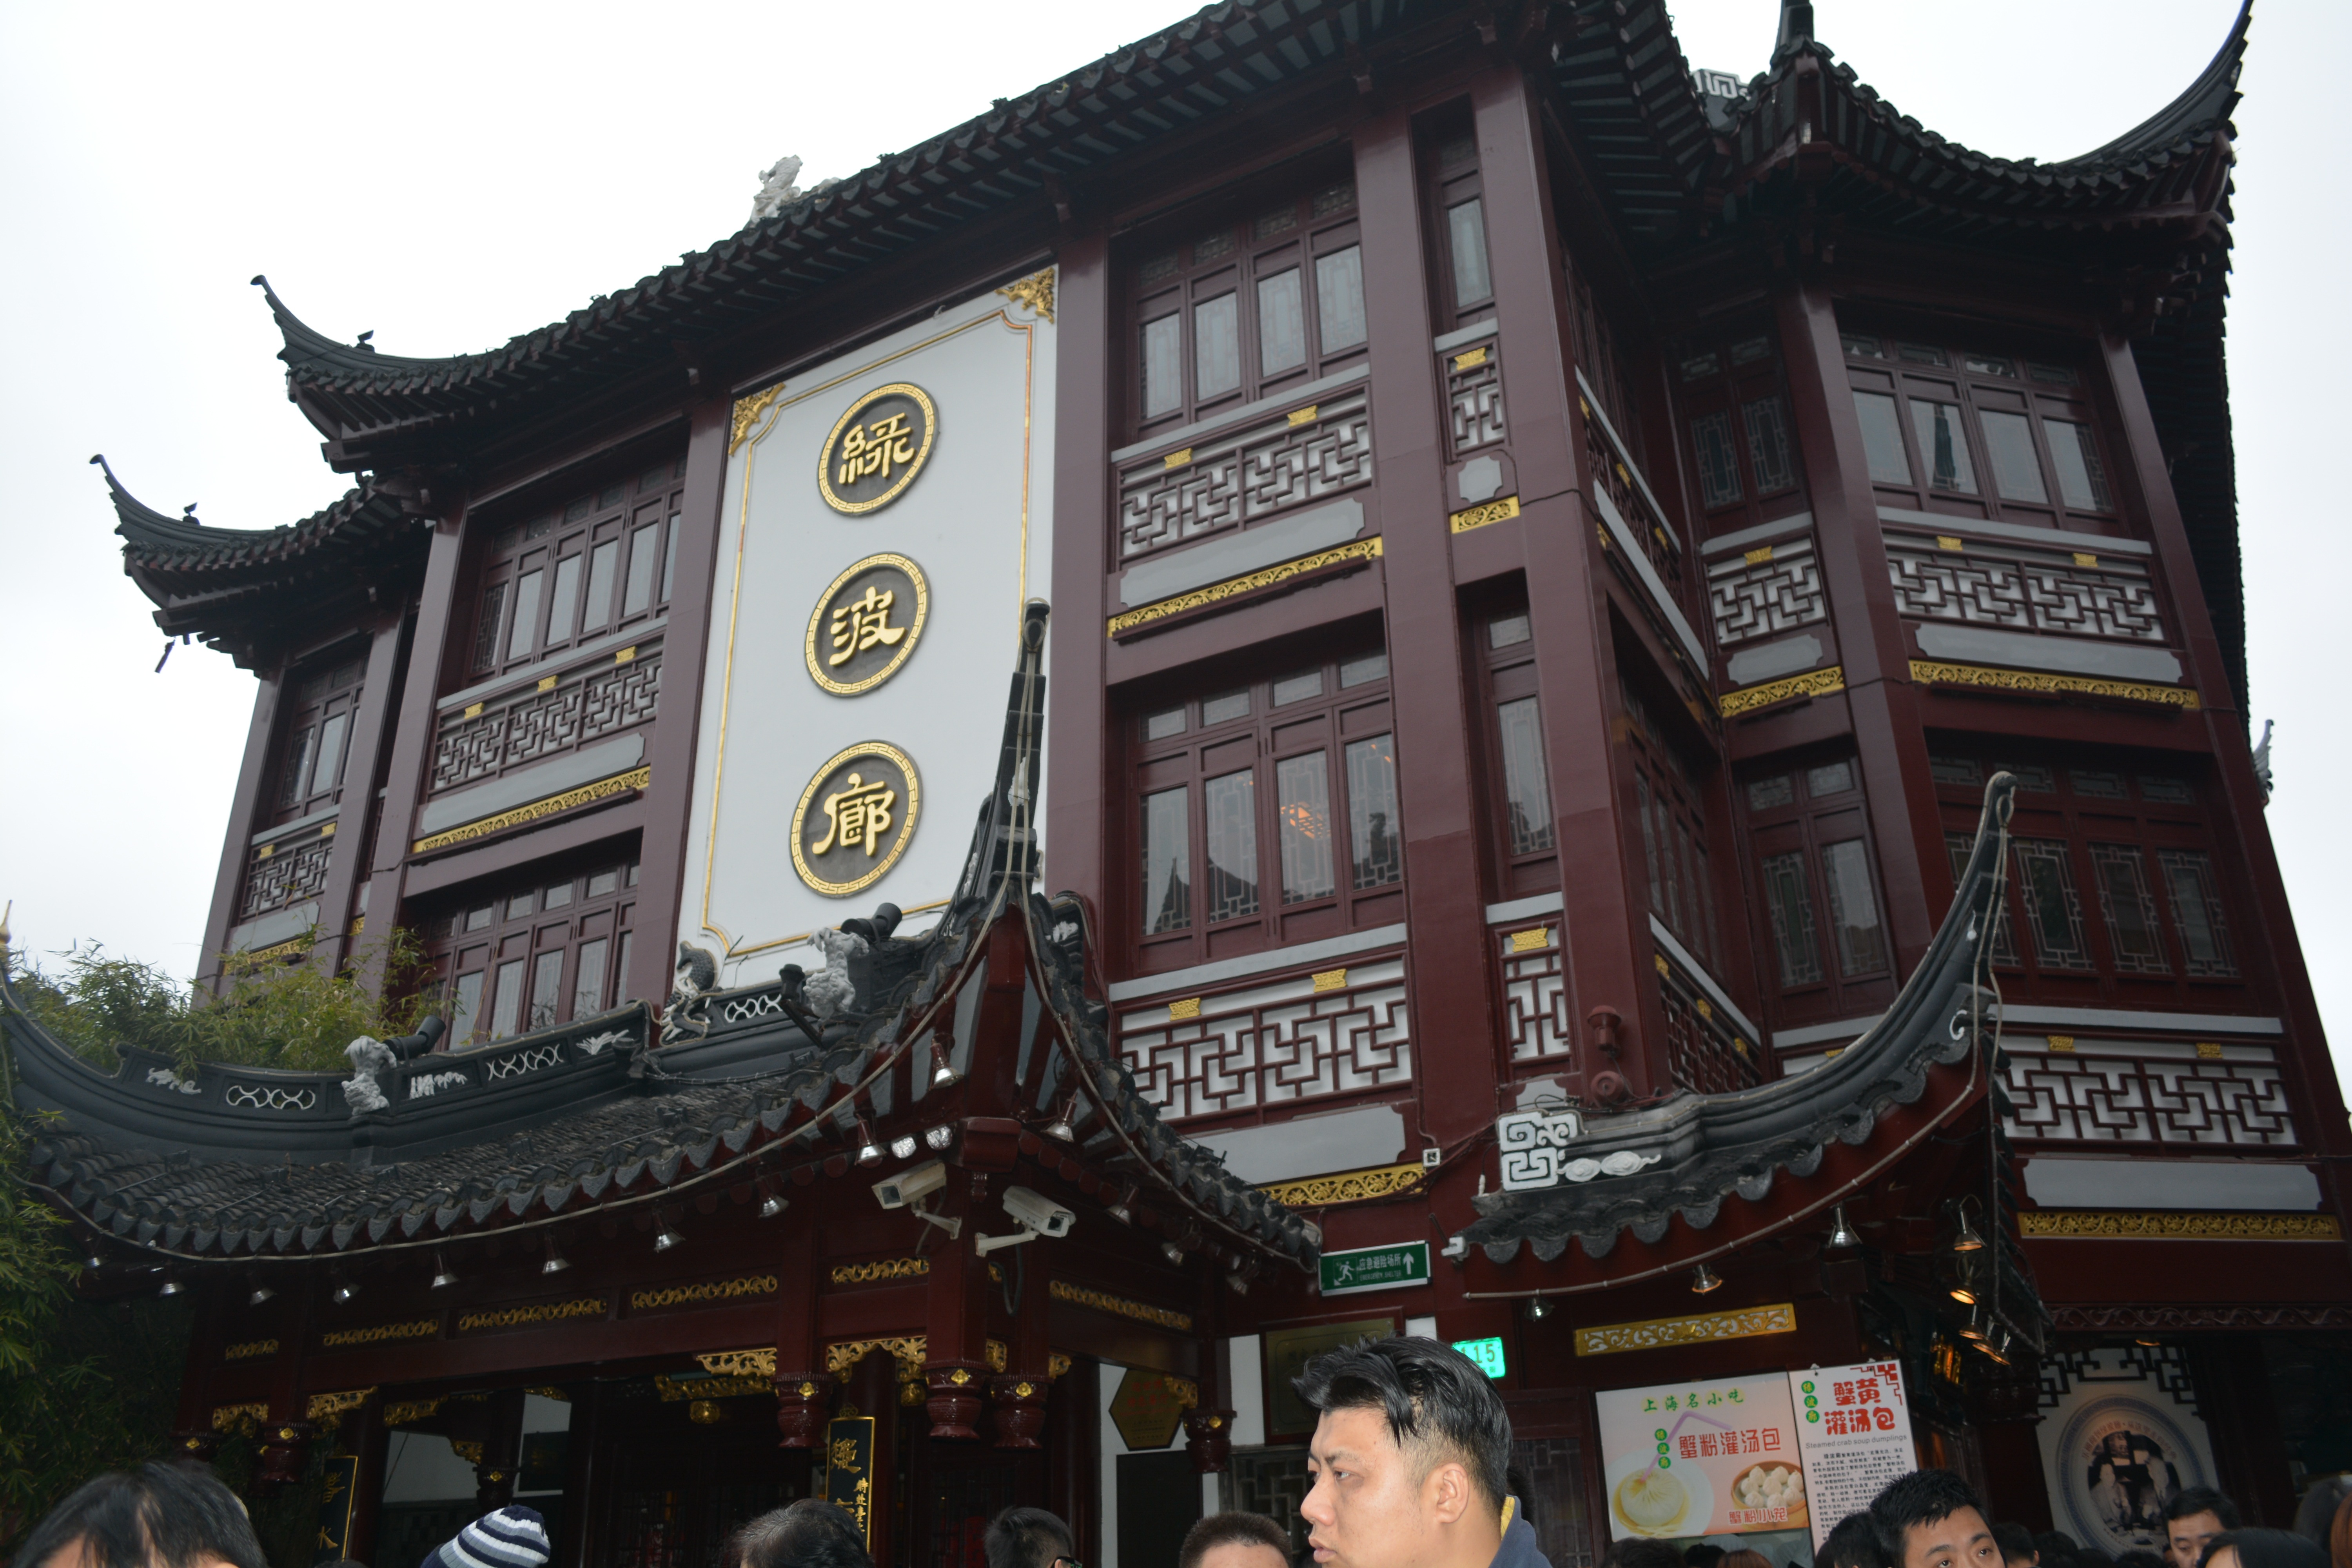
building, tower, place of worship, temple, shrine, chinese architecture, shinto shrine